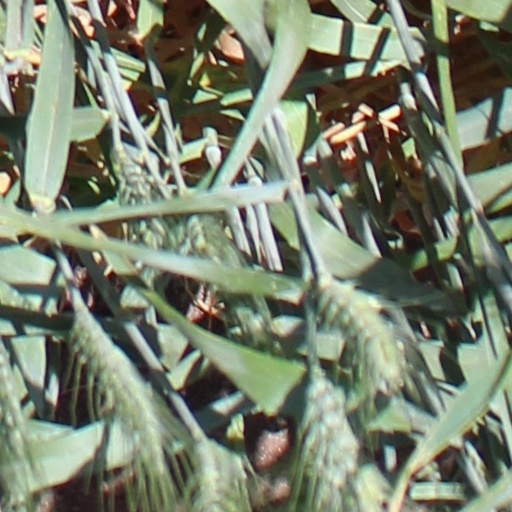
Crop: wheat